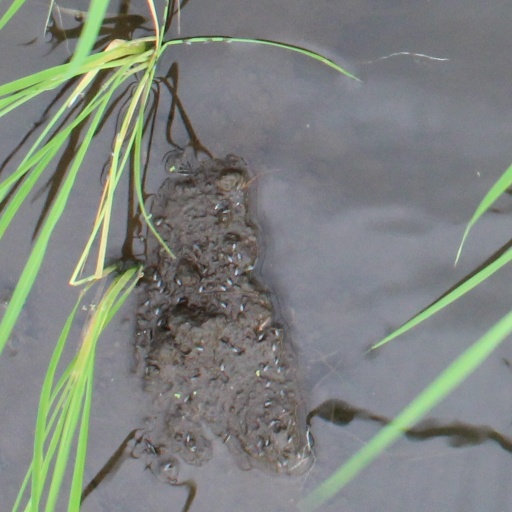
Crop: rice